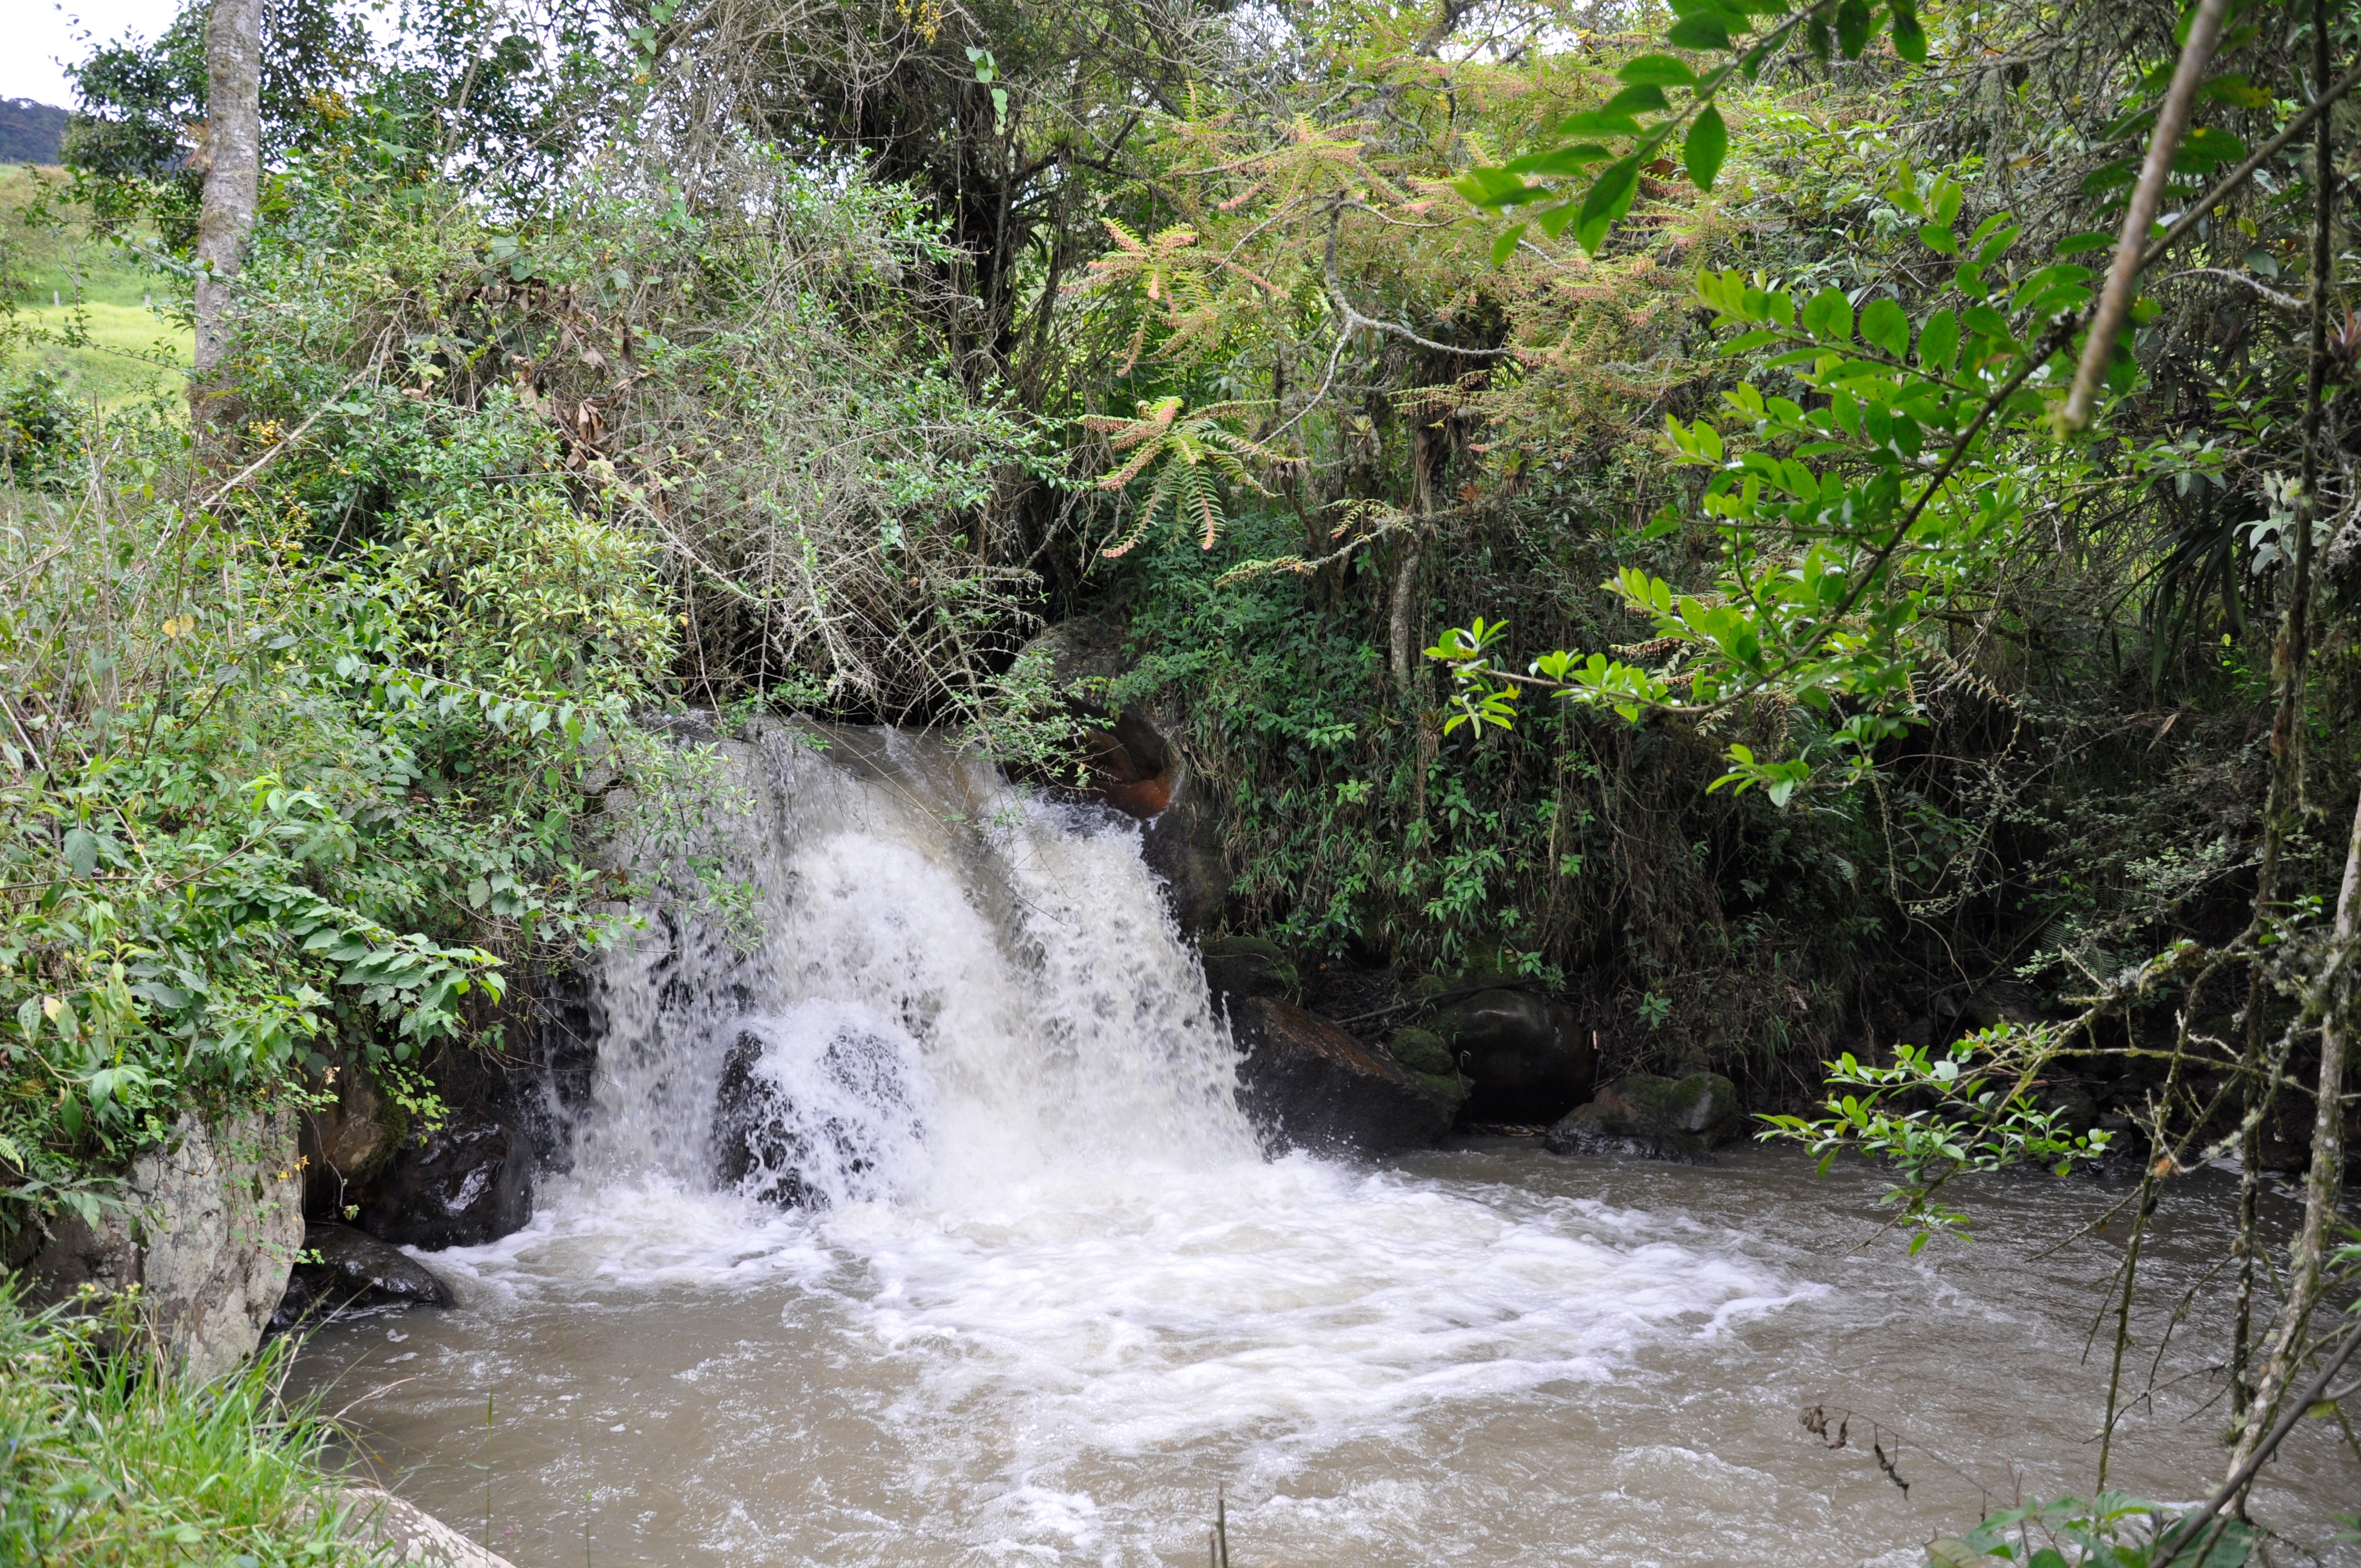
forest, waterfall, creek, river, stream, jungle, rapid, body of water, vegetation, rainforest, ravine, woodland, habitat, water feature, ecosystem, watercourse, natural environment